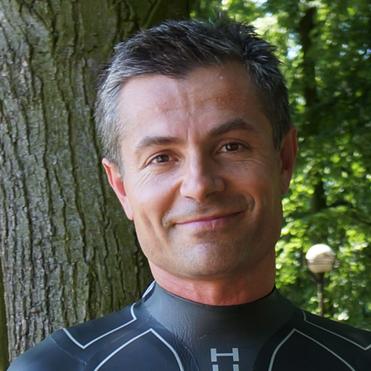
Age: 37